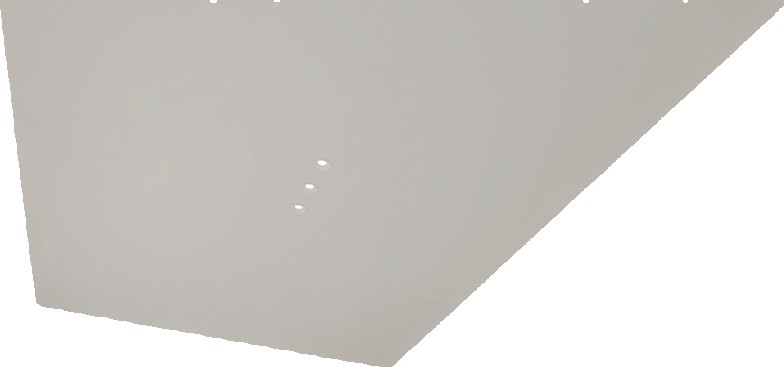
Surface category: ceiling